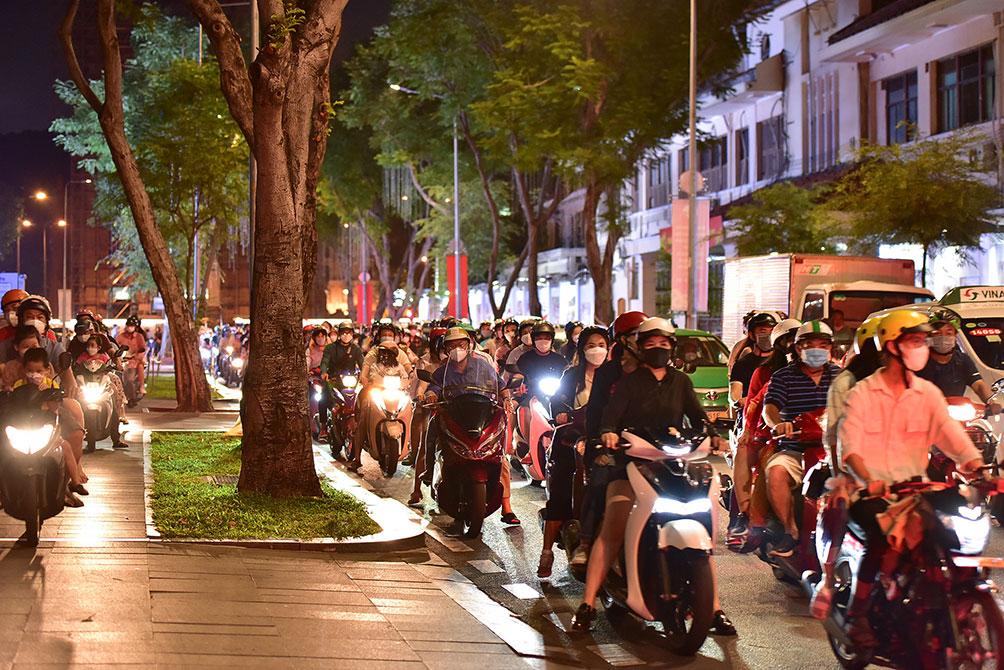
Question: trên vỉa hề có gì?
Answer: có cây và người chạy xe